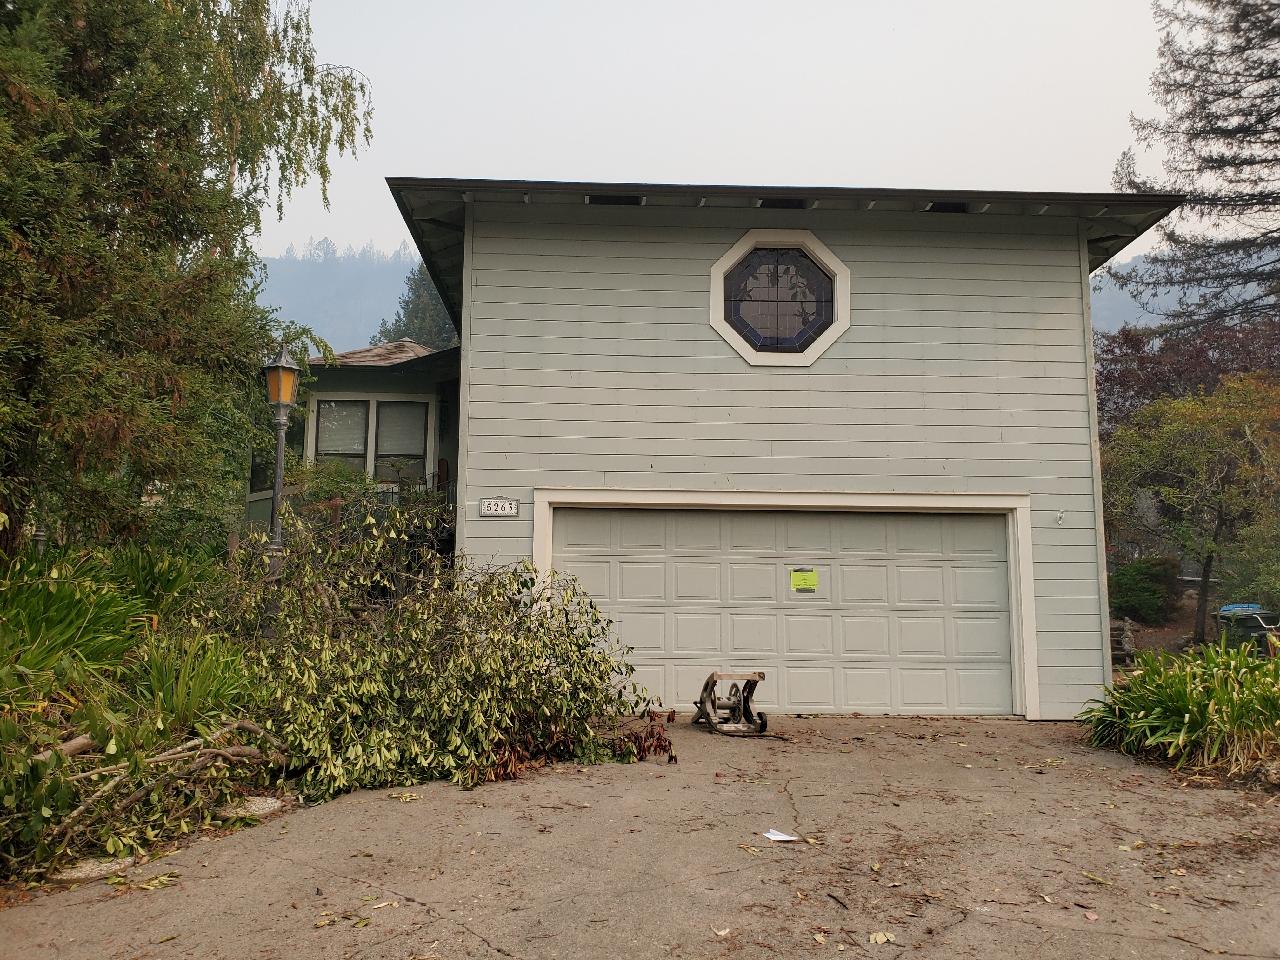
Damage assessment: no_damage